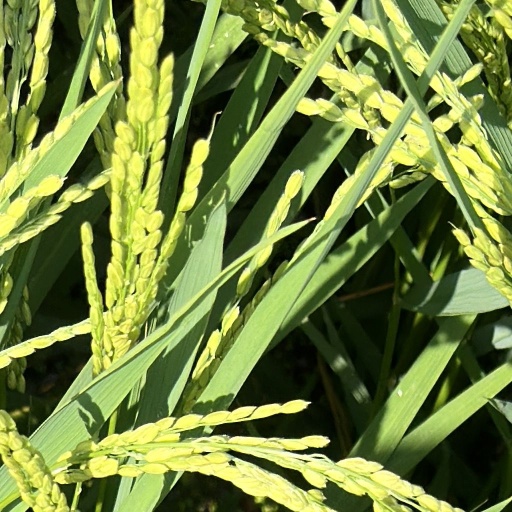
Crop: rice